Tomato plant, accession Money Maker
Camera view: bottom (45 deg); turntable rotation: 0 degrees
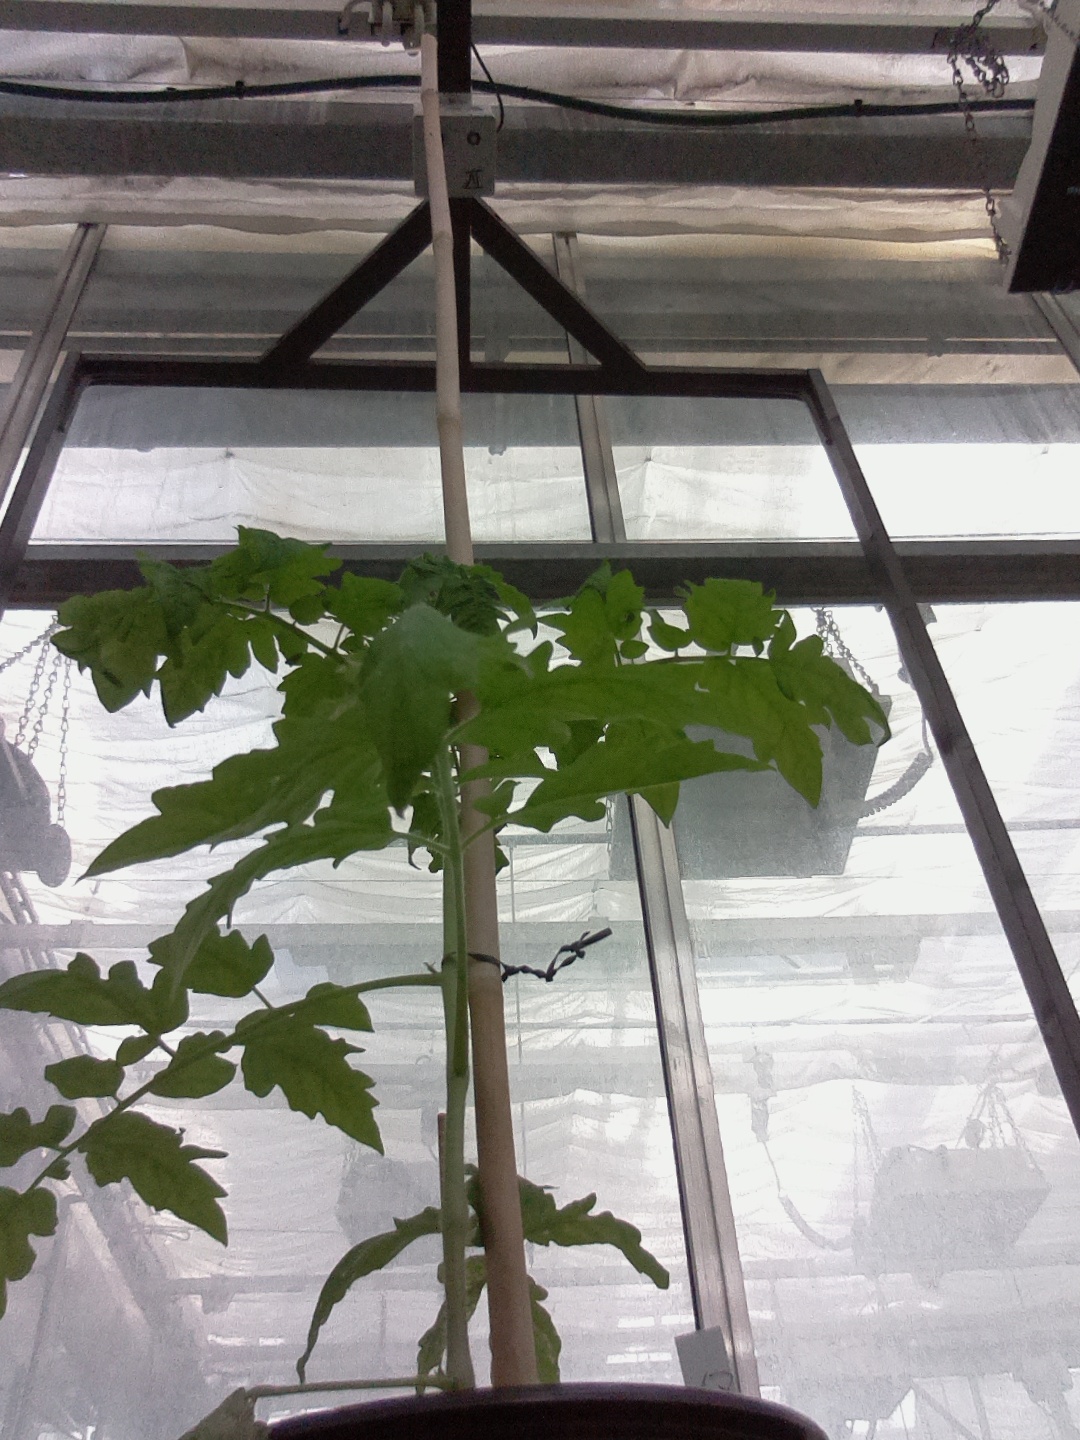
BBCH growth stage 14: 8 of true leaves visible